Colony of Vancouver Island

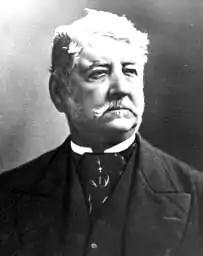
Sir Arthur Kennedy, third and last Governor of Vancouver Island

Douglas was succeeded as governor in 1864 by Sir Arthur Edward Kennedy, a career colonial administrator who had previously served as governor of Sierra Leone and Western Australia. There was popular acclaim for the appointment of a governor free from ties with the HBC. The company had leased the island from Britain during 1849–1859 and still exerted a great deal of influence because the previous Governor, James Douglas was the executive officer of HBC.